Stephanie Herseth Sandlin

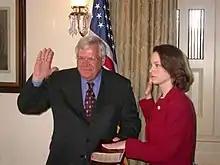
Herseth being sworn in by then-House Speaker Dennis Hastert

During her tenure in the House, Herseth Sandlin was assigned to committees of concern to her constituency. The Agriculture Committee affects South Dakota's largest industry, and the Natural Resources Committee has jurisdiction over national forests in the Black Hills and policies affecting the state's nine federally recognized Native American tribes. She was selected to serve on the Select Committee on Global Warming and Energy Independence based upon her work on issues related to biofuels and renewable energy in rural America.